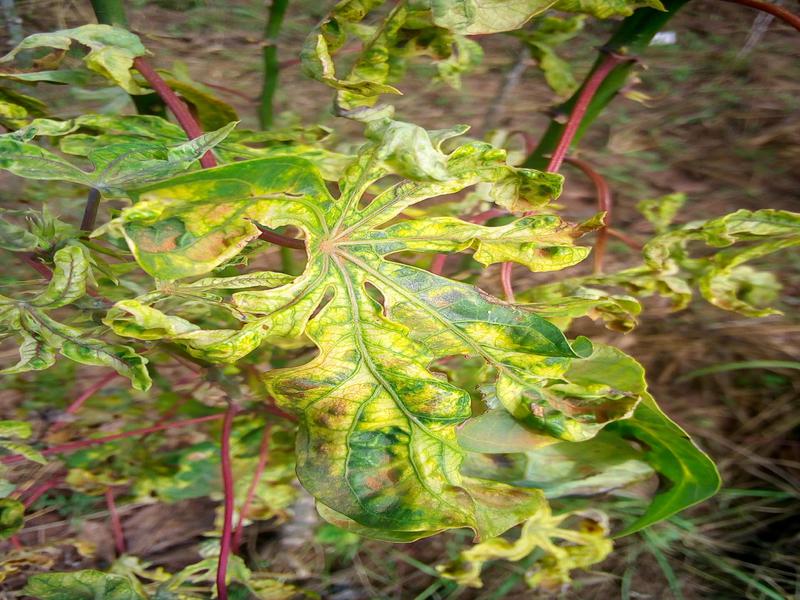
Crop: cassava
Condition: mosaic_disease